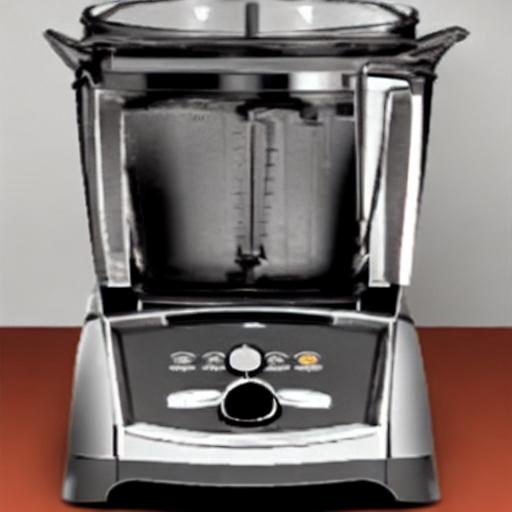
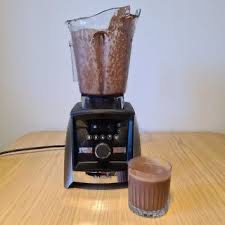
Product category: items_blender
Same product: no